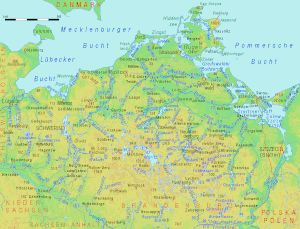
Le Mecklembourg-Poméranie-Occidentale /mɛklɑ̃buʁ pɔmeʁani ɔksidɑ̃tal/ est un Land de la République fédérale d'Allemagne.